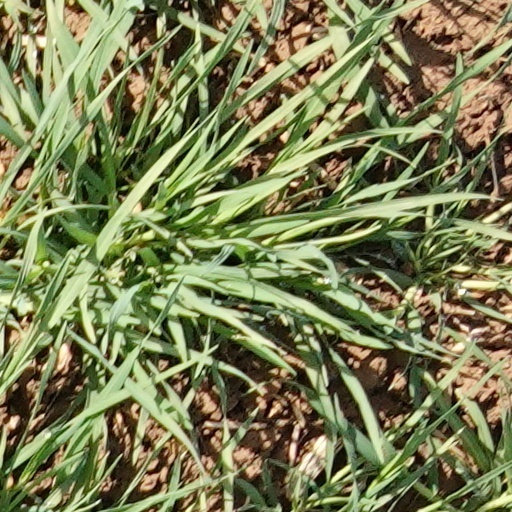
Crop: wheat